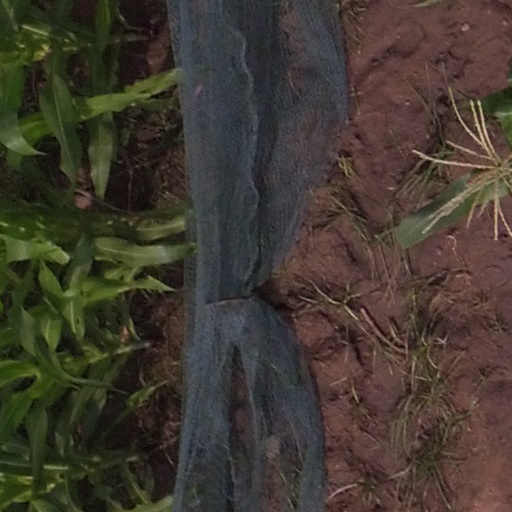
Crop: maize; corn